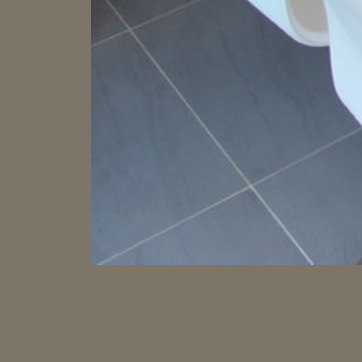
Material: tile